McKellar, Ontario

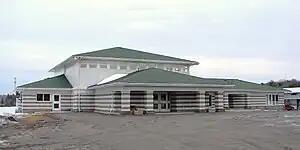
Municipal offices and library

McKellar is also the primary and largest community within the township, located along Provincial Highway 124.